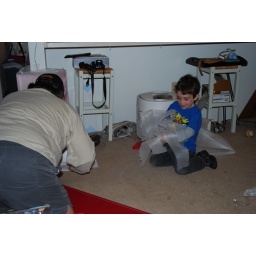
Barn door red pantry fun, already making a world of a difference in our small kitchen.